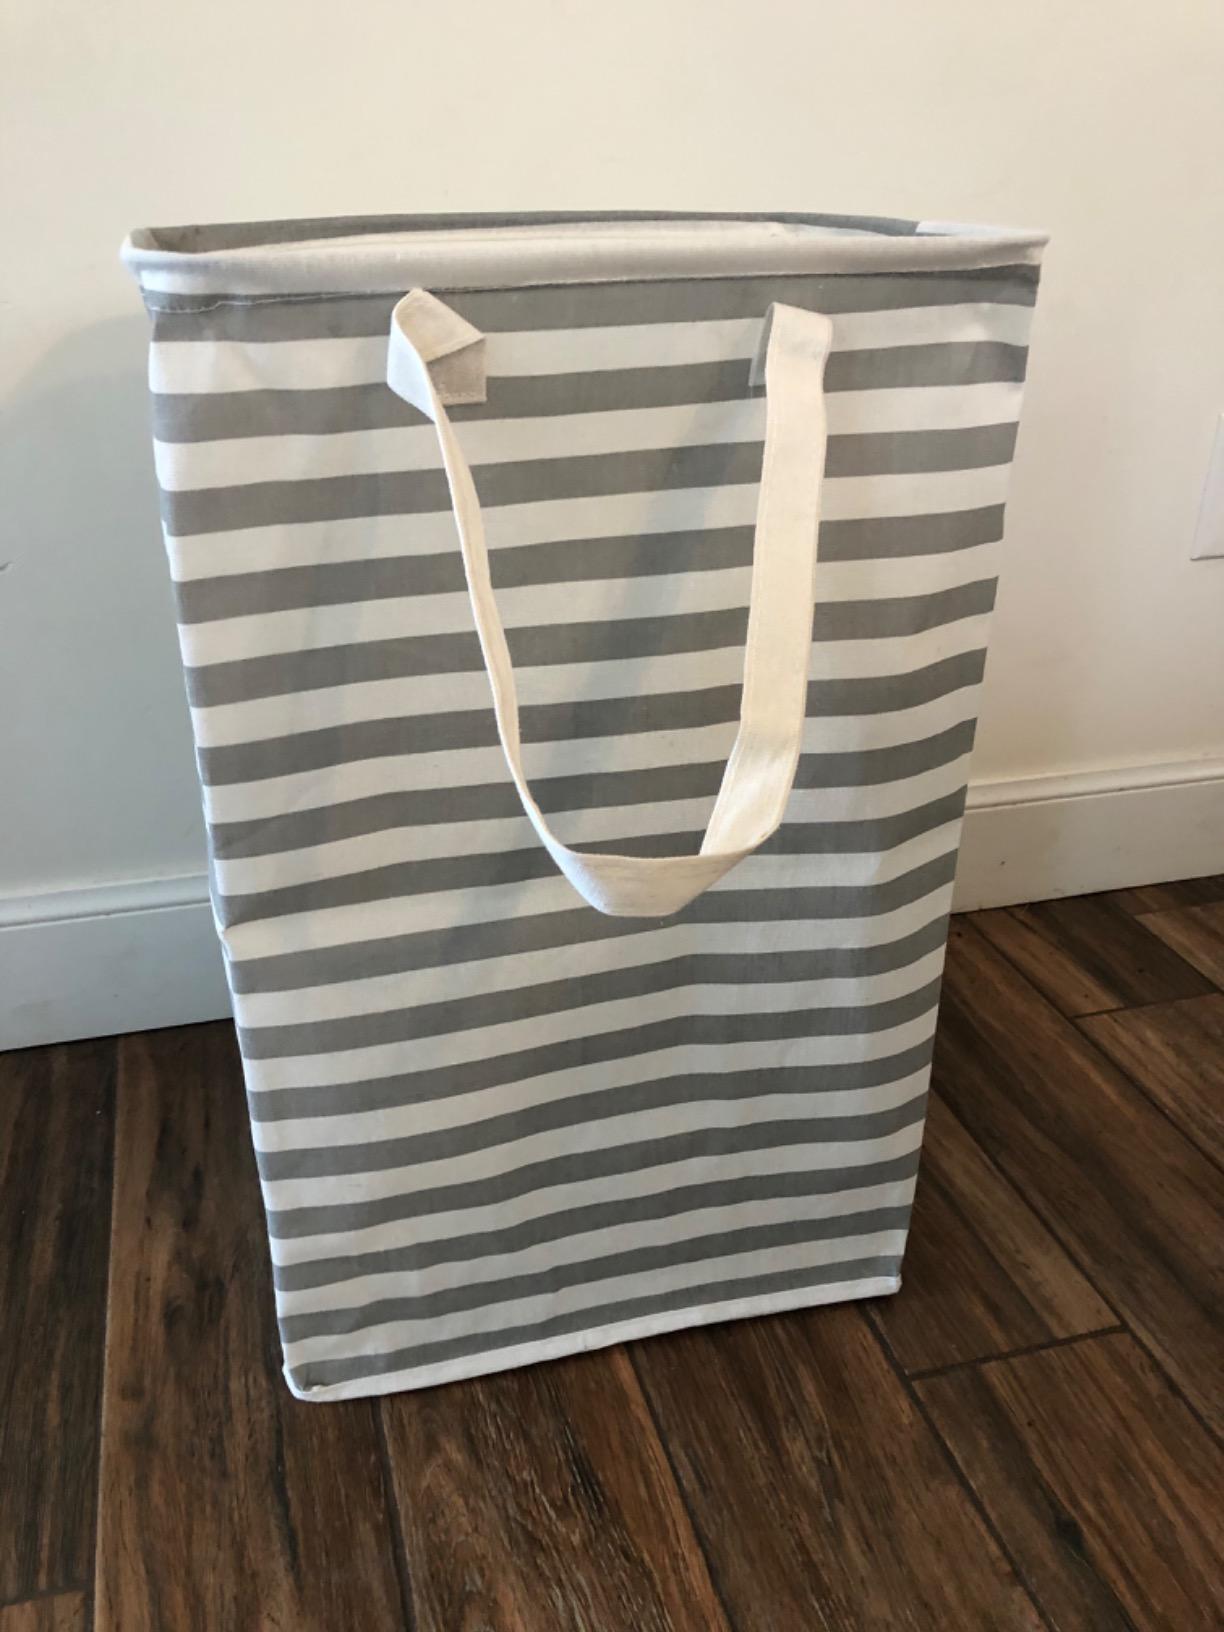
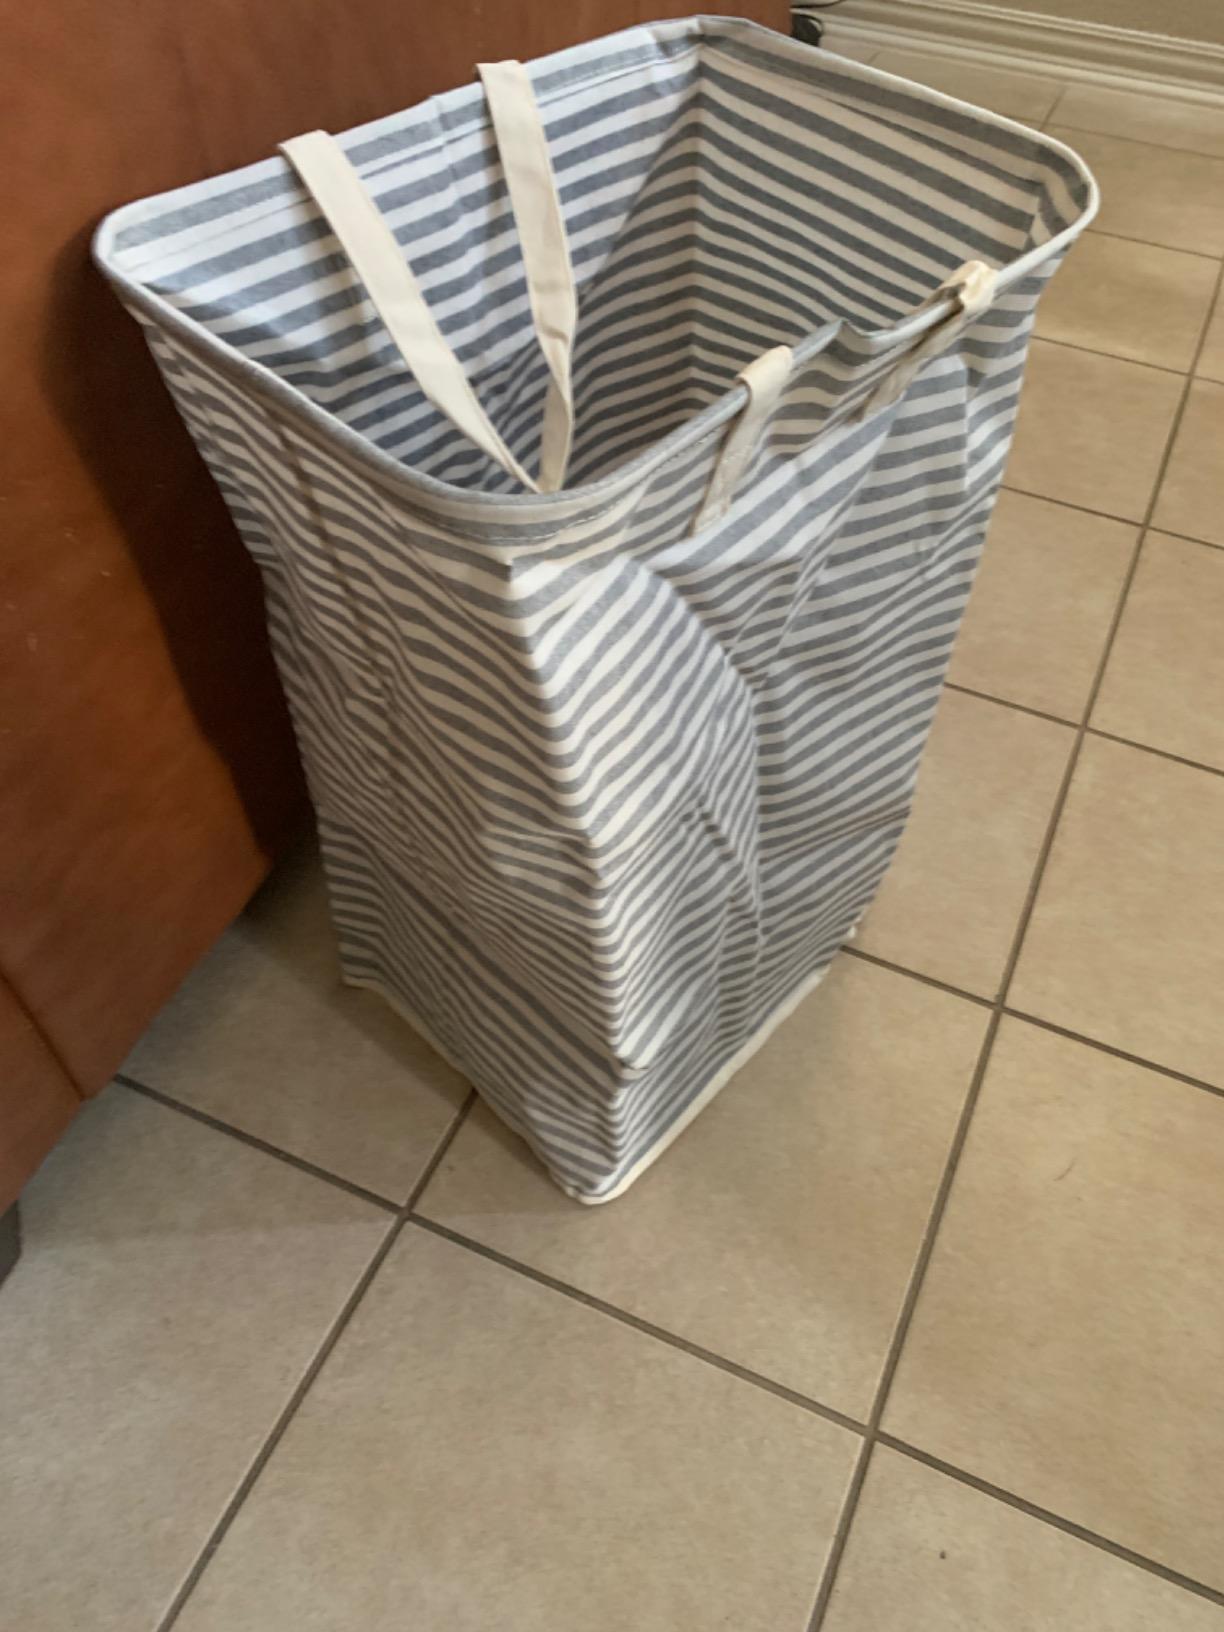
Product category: items_hamper
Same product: no